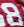
Number: 8